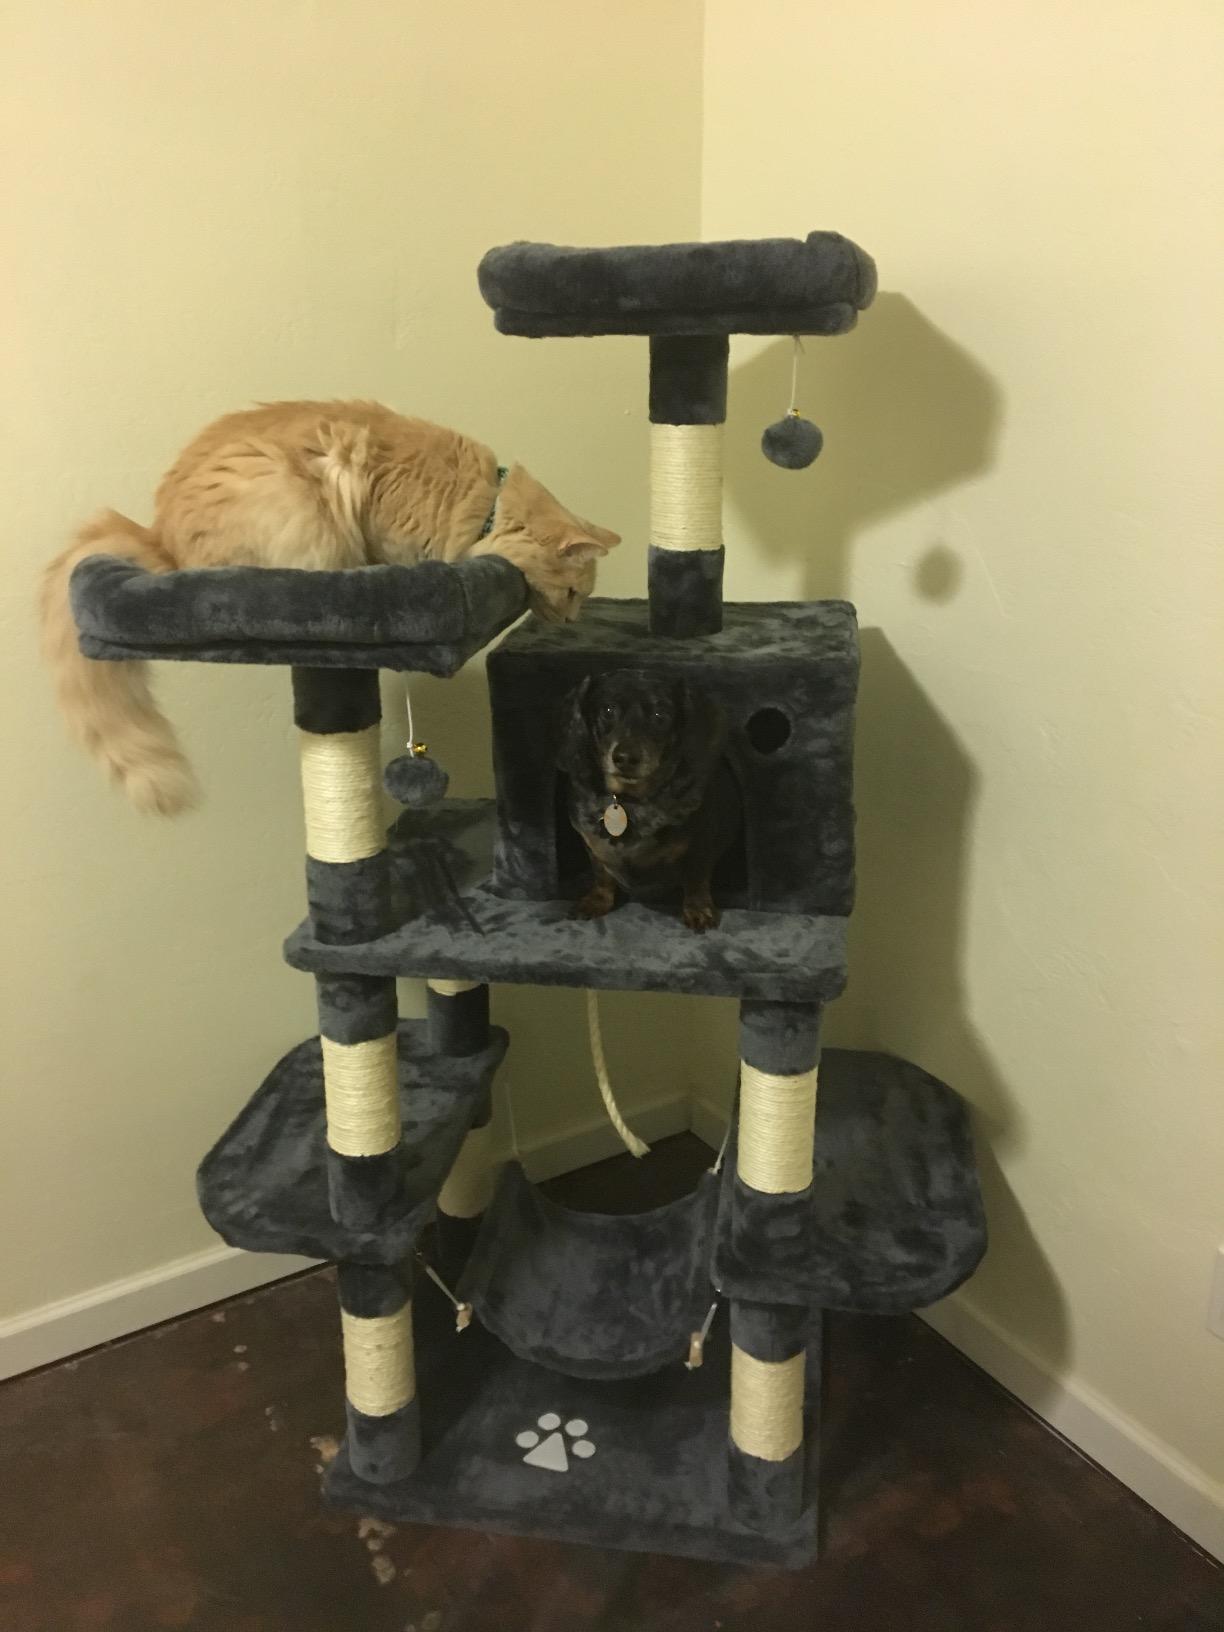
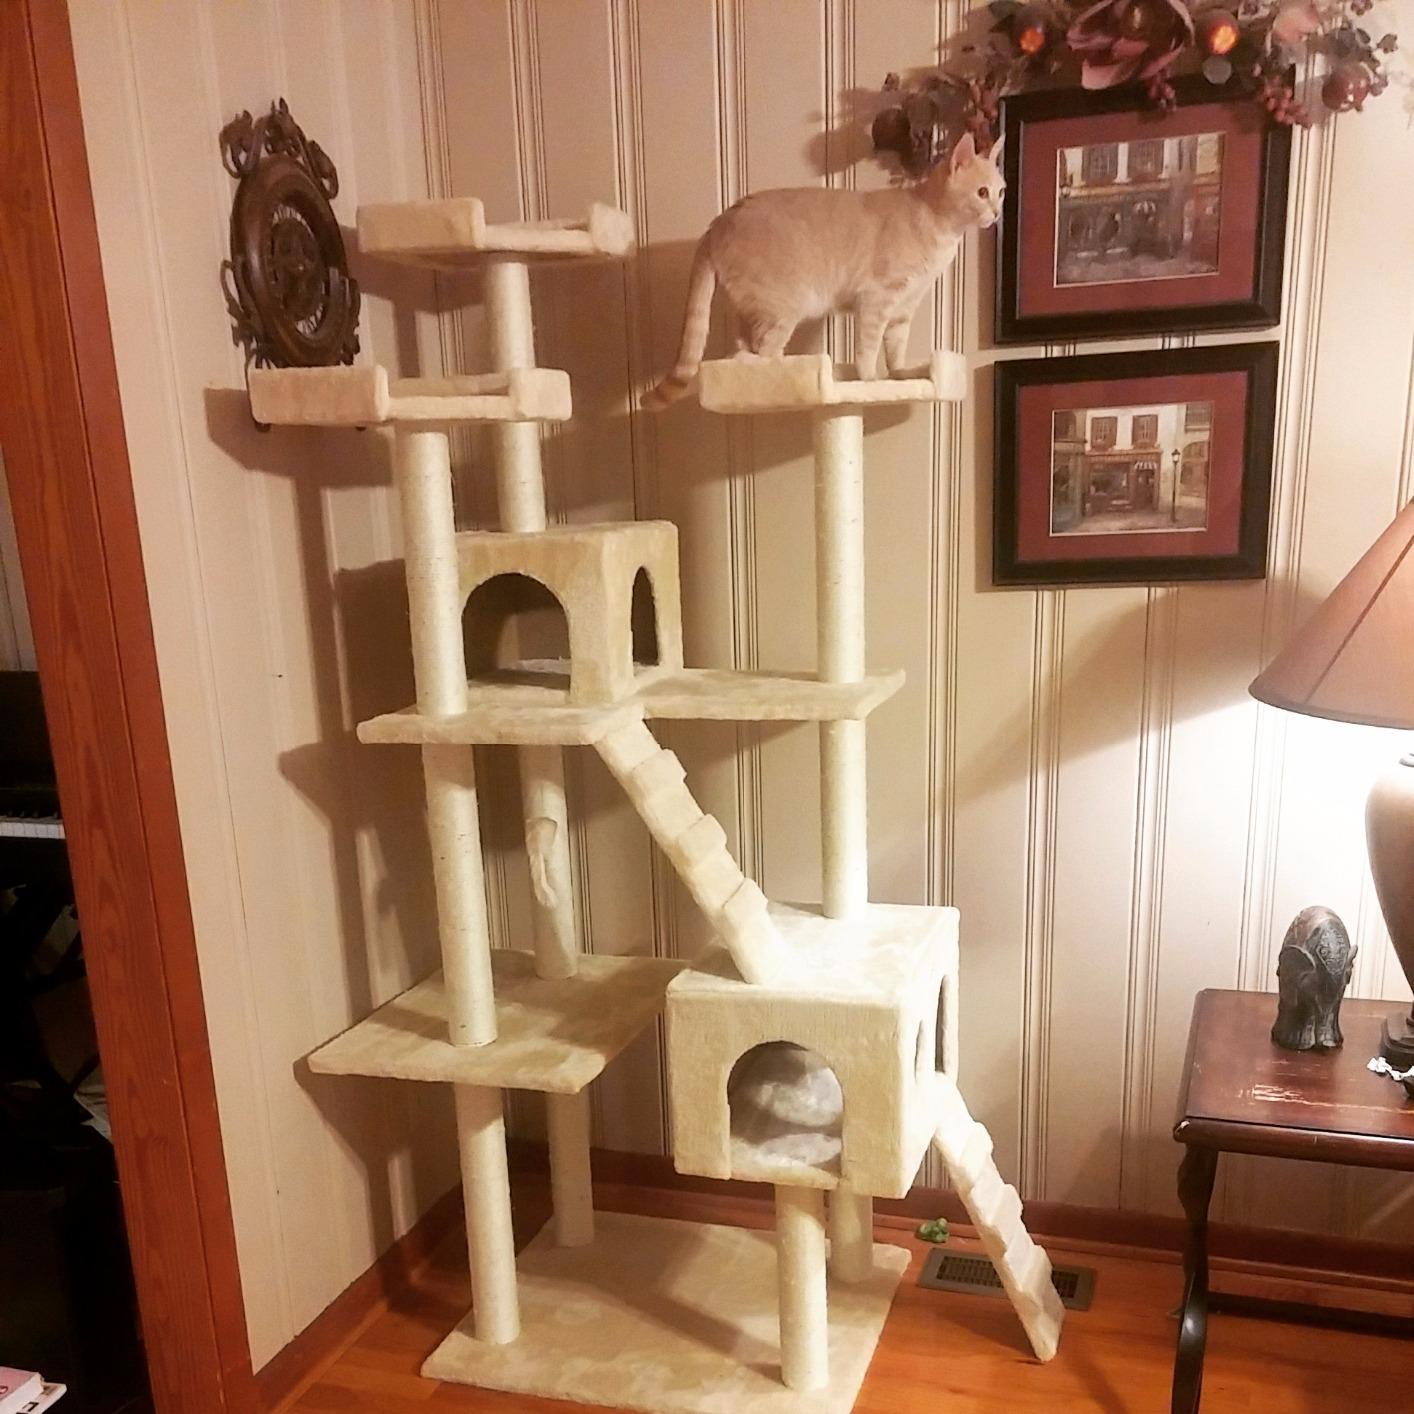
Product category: items_cat tree
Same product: no